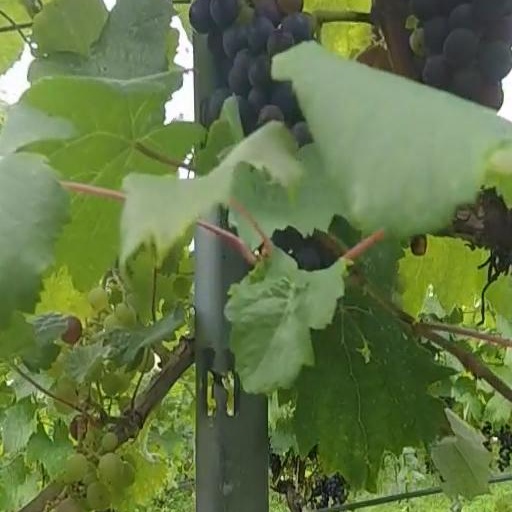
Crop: grape